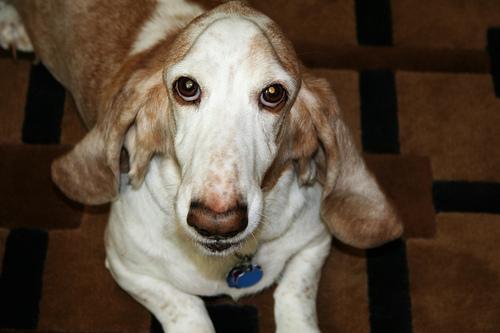
basset